Muiñeira

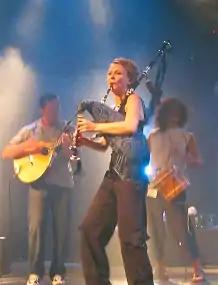
Susana Seivane playing the gaita

Susana Seivane Hoyo (born 25 August 1976) is a Galician gaita (bagpipes) player born in Barcelona, Spain, into a family of well-known Galician luthiers and musicians, the Seivane family, whose workshop is the Obradoiro de Gaitas Seivane. She started her musical career at the age of three. Guided by her father Álvaro Seivane and influenced by skilled bagpipers such as her grandfather Xosé Manuel Seivane, Ricardo Portela and Moxenas, she is notable in the bagpipe world and the world of traditional Galician music. She synthesizes the "enxebre" style of the ancient bagpipers while creating her own style including other musical influences.